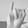
ASL letter: I